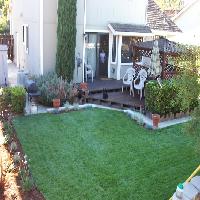
Weather: sun or clear